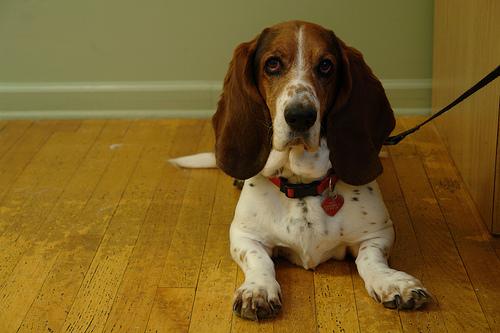
Breed: basset hound